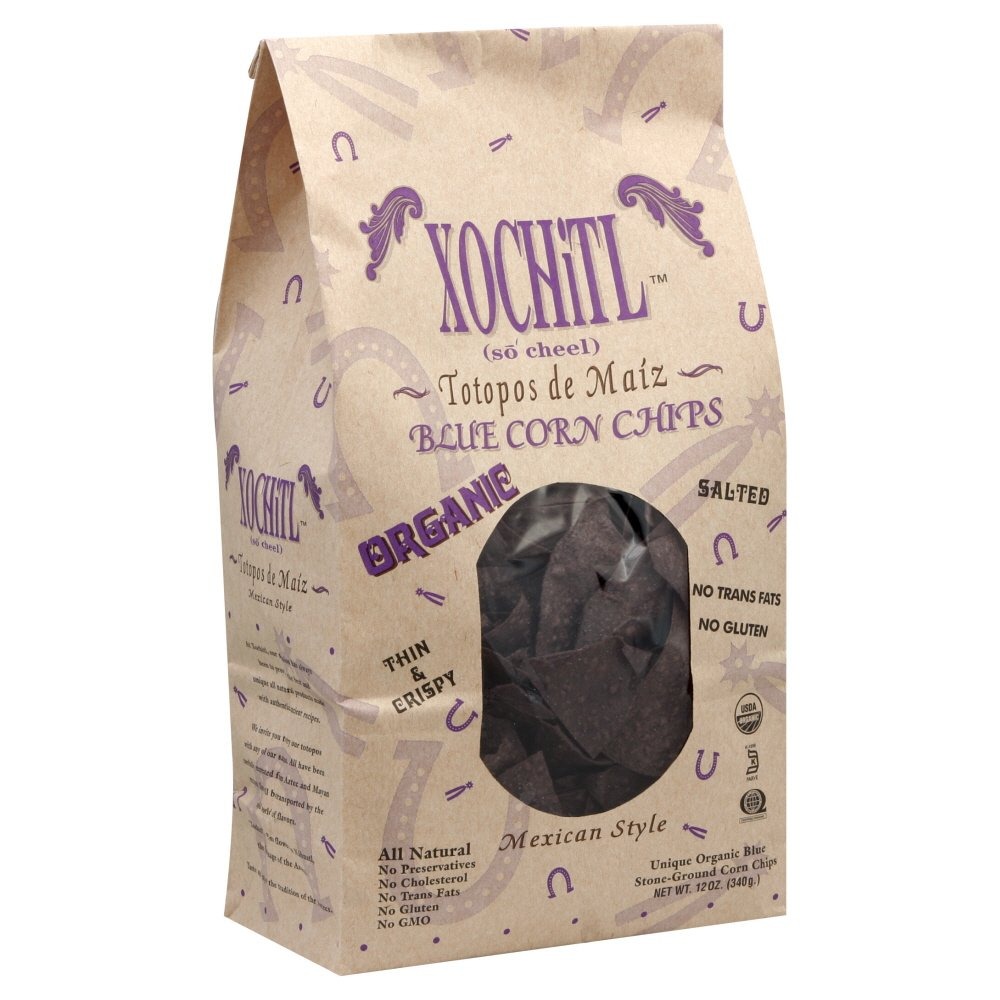
Item Name: Xochitl Blue Corn Chips, 12 oz
Value: 12.0
Unit: oz

Price: 19.99